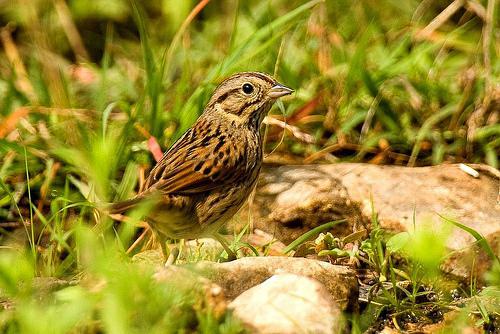
A photo of a lincoln sparrow